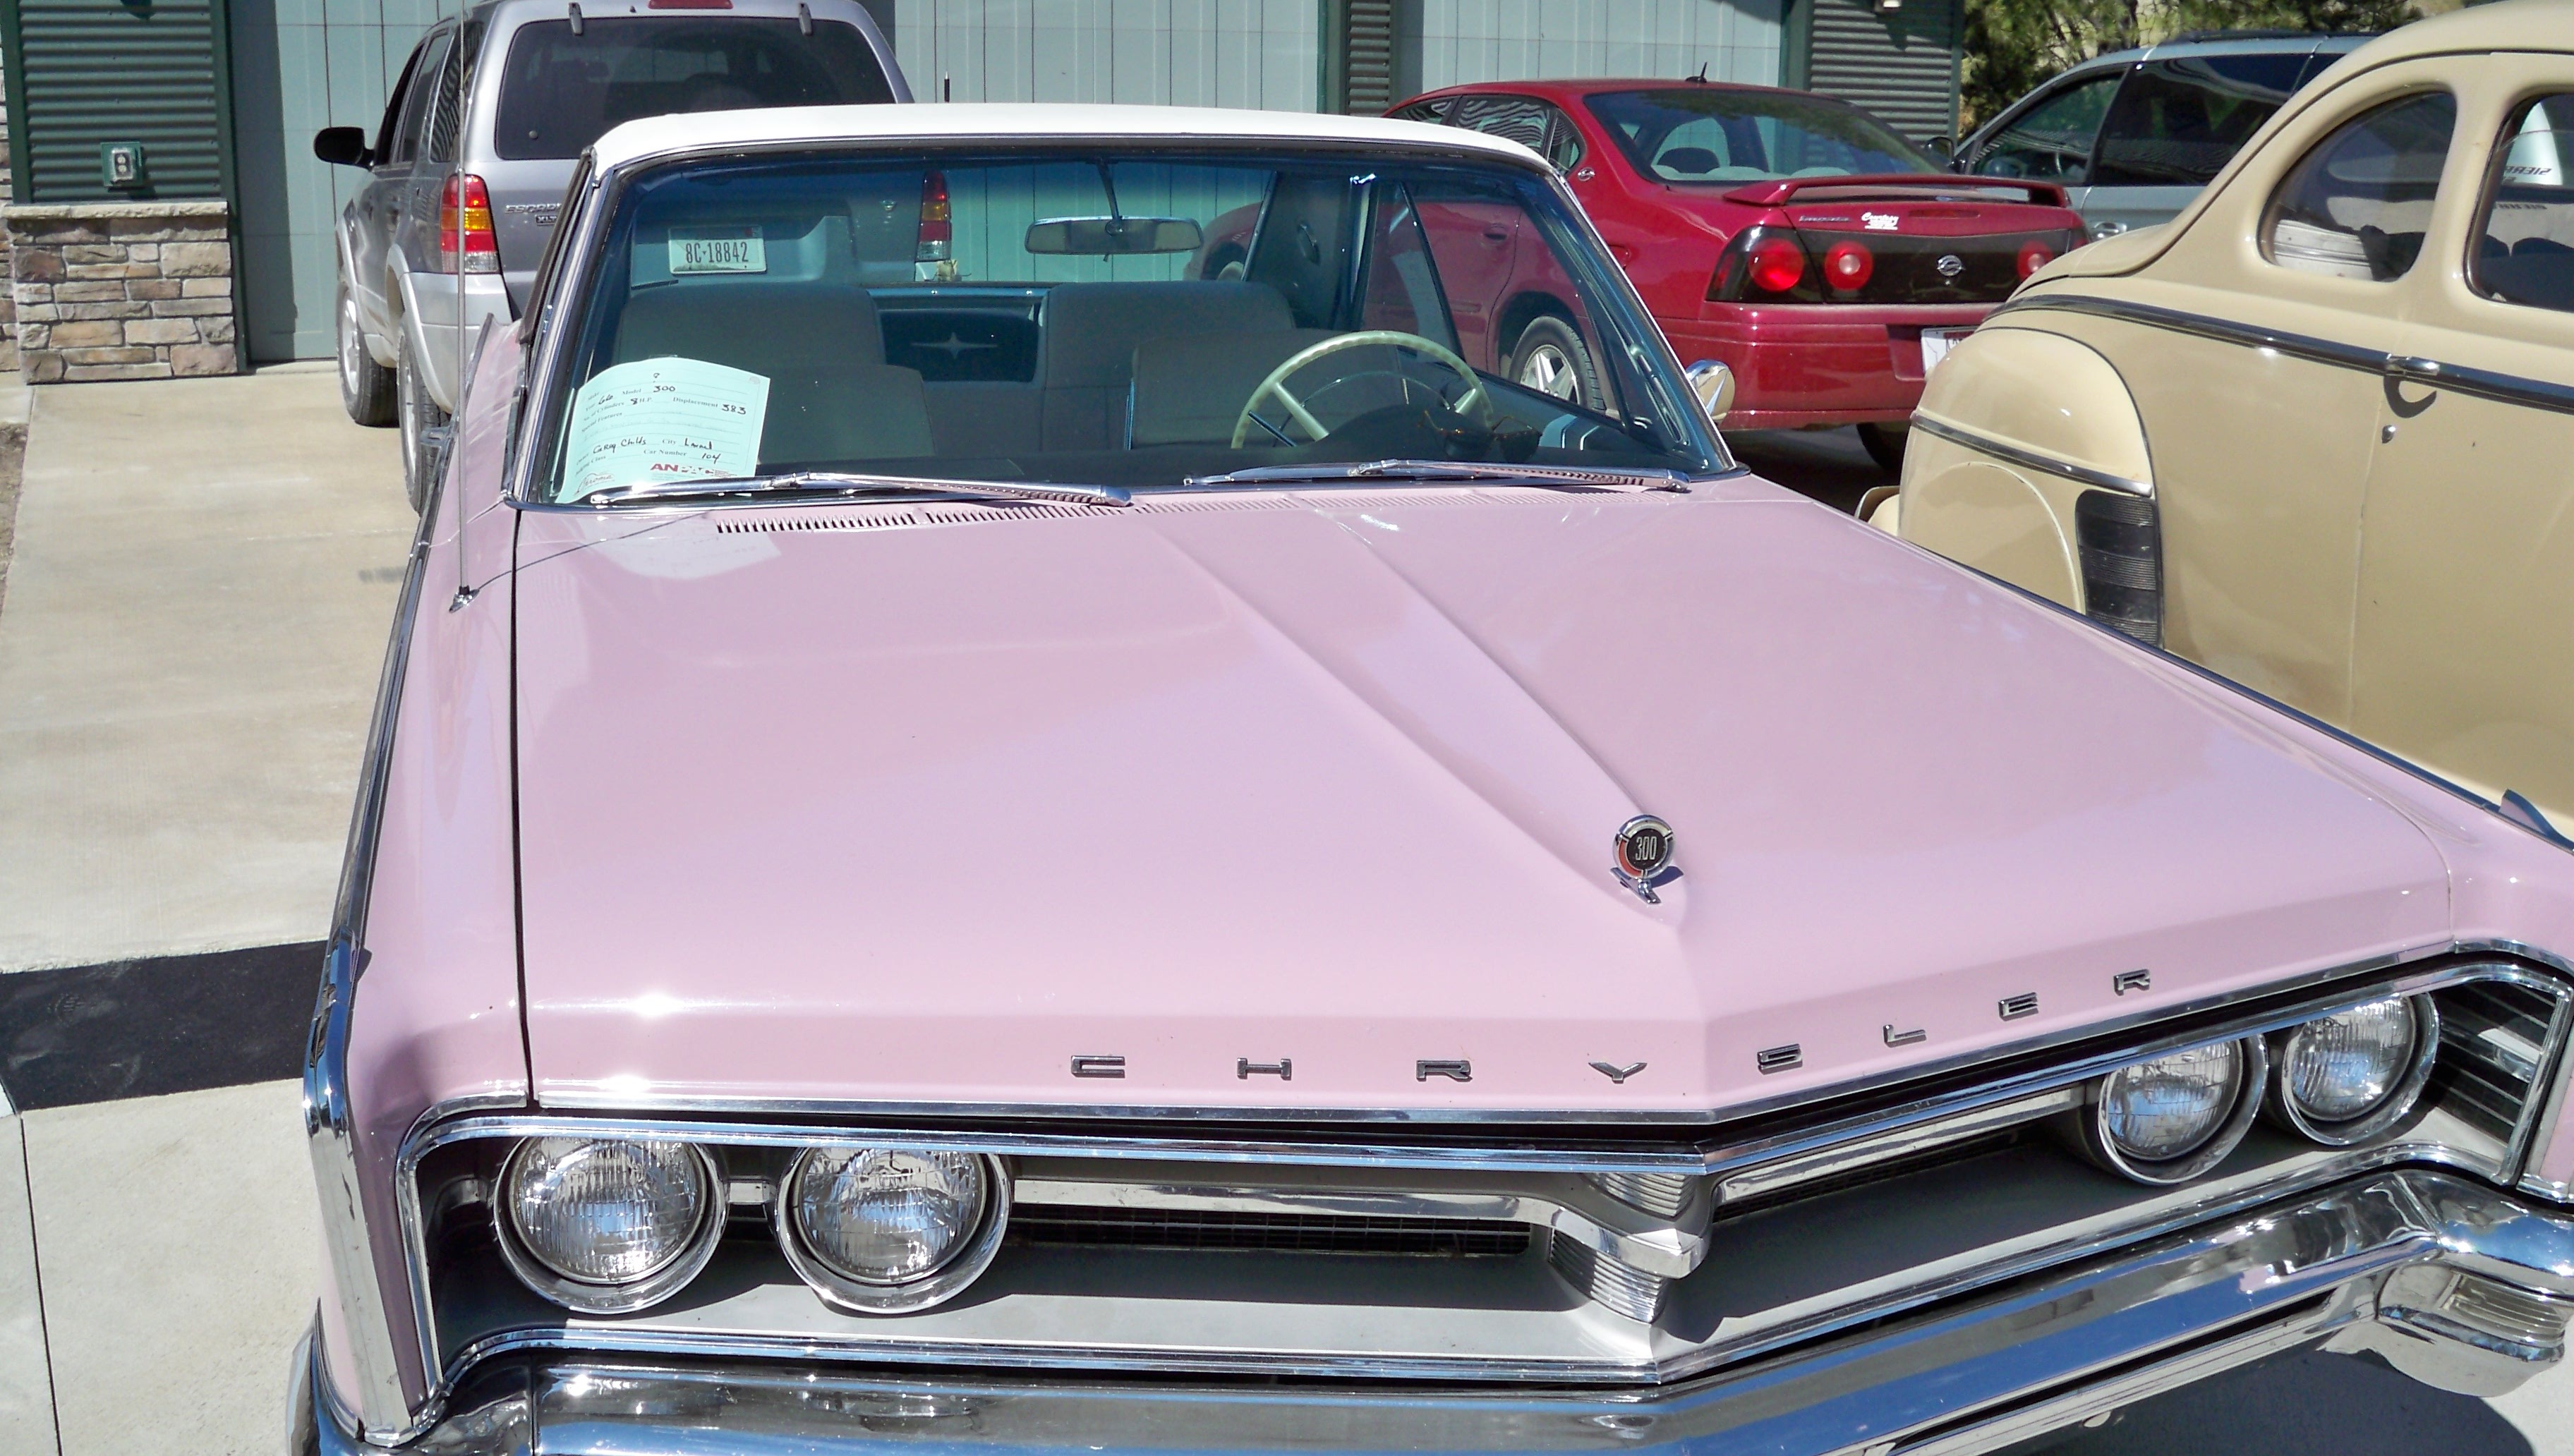
car, vintage, automobile, vehicle, old car, classic car, vintage car, automobiles, cars, sedan, classic, collector, vintage cars, classic cars, antique car, hot rod, white wall tires, land vehicle, street rod, collector cars, antique cars, automobile make, automotive exterior, compact car, luxury vehicle, family car, executive car, full size car, hot rods